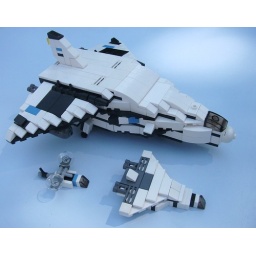
This is my current air fleet in the 'official' livery (white, black &amp;amp; med. blue + some bley).